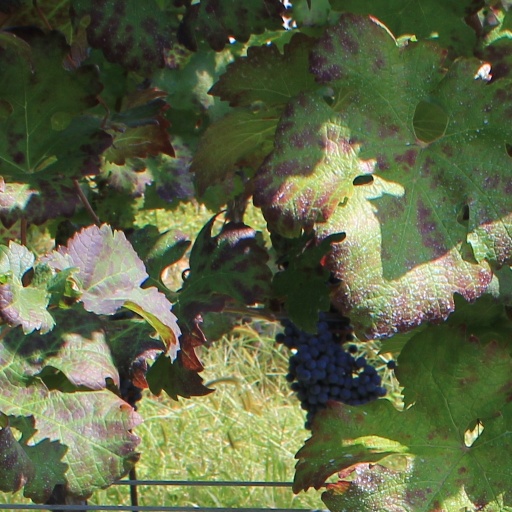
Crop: grape